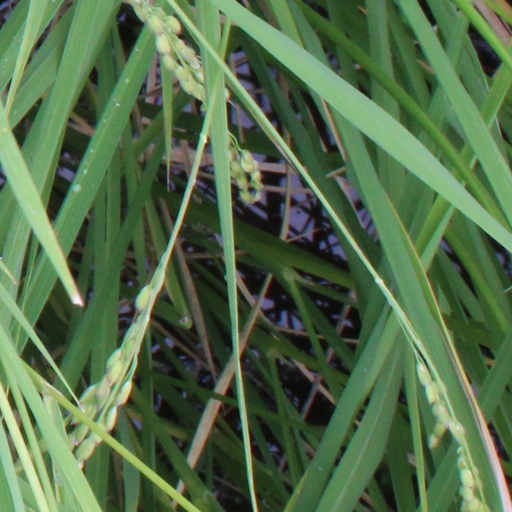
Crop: rice